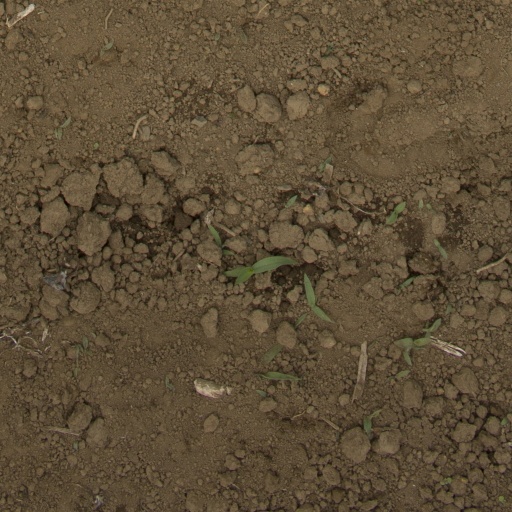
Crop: Jerusalem artichoke